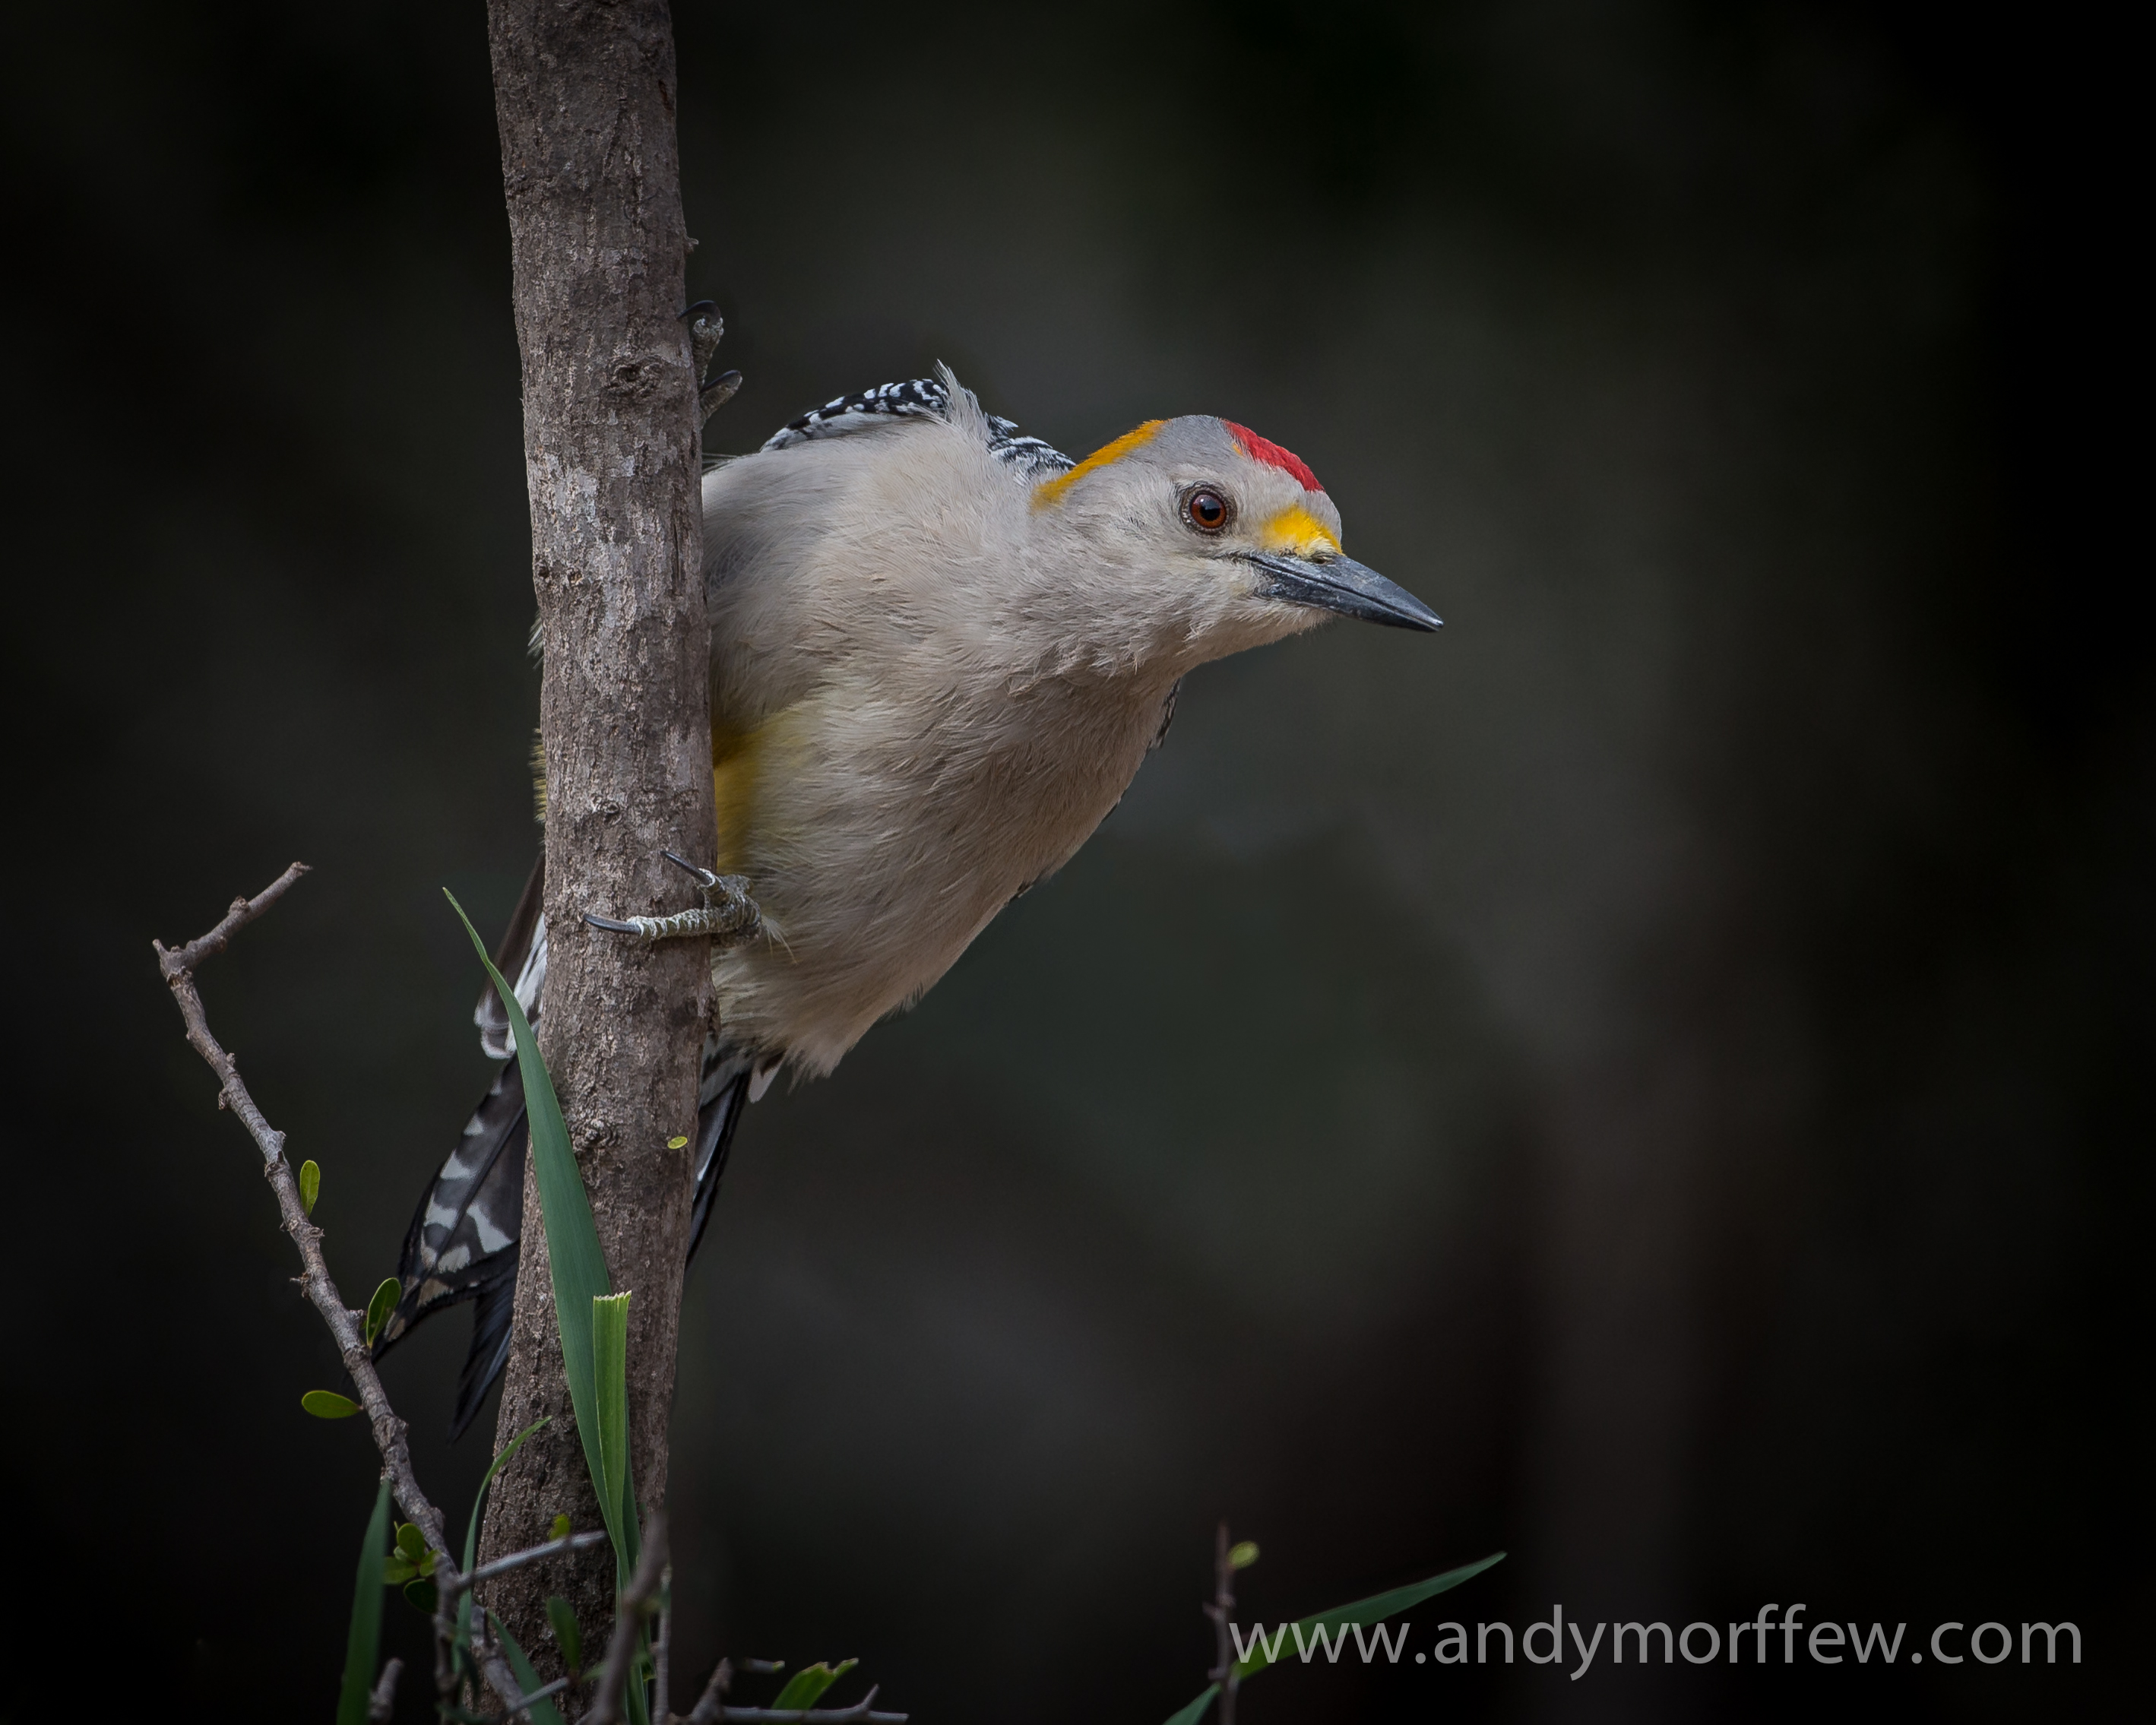
nature, branch, bird, wildlife, beak, fauna, vertebrate, texas, finch, andymorffew, morffew, naturethroughthelens, old world flycatcher, perching bird